Babruysk fortress

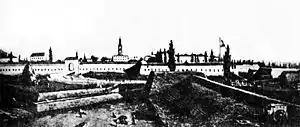
Babruysk fortress in 1811

Babruysk Fortress is a historic fortress in the city of Babruysk, Belarus, that was built between 1810 and 1836. It is one of the best surviving examples of fortification architecture and design in the first half of the 19th century. The fortress was constructed in the historic center of the city, at the confluence of the Babruyka and Berezina rivers. It was one of the western Russian fortresses.